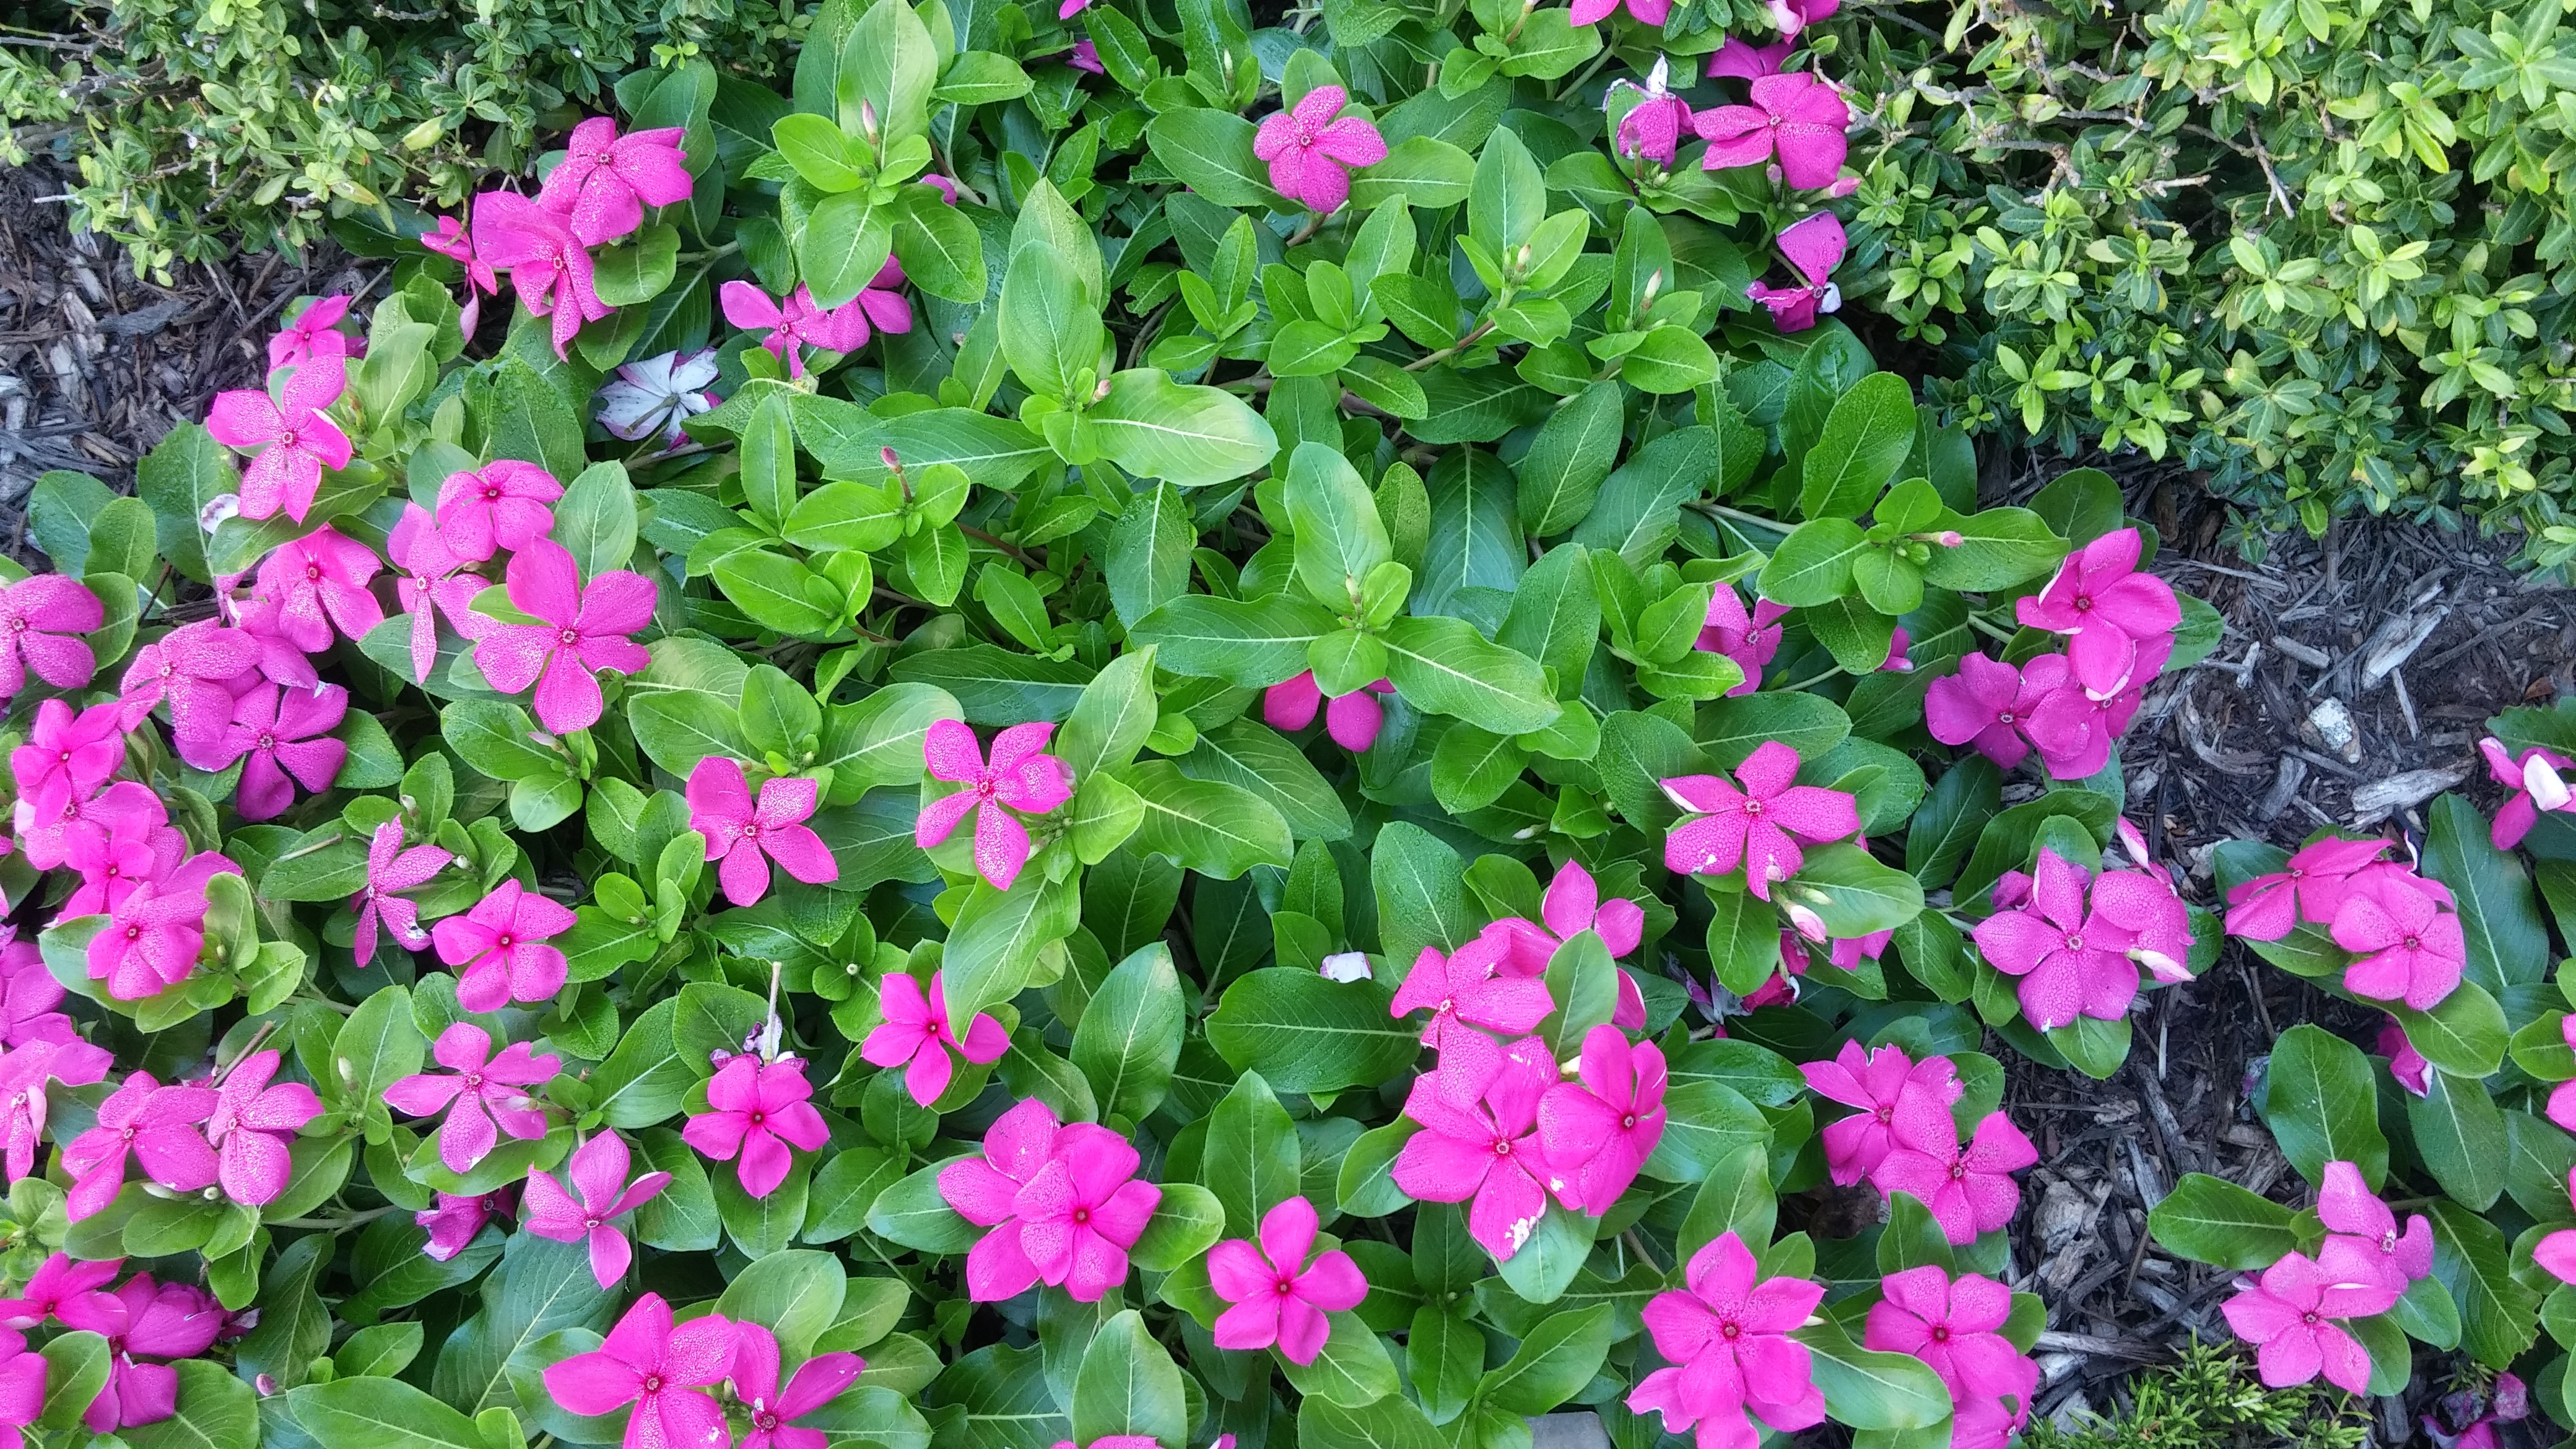
landscape, nature, plant, flower, green, blooming, garden, flowers, shrub, violet flowers, flowering plant, prairie star flower, busy lizzie, annual plant, land plant, everlasting sweet pea, four o clocks, four o clock flower